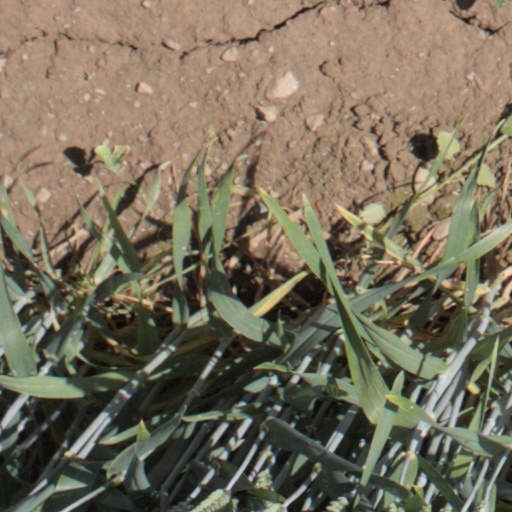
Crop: wheat